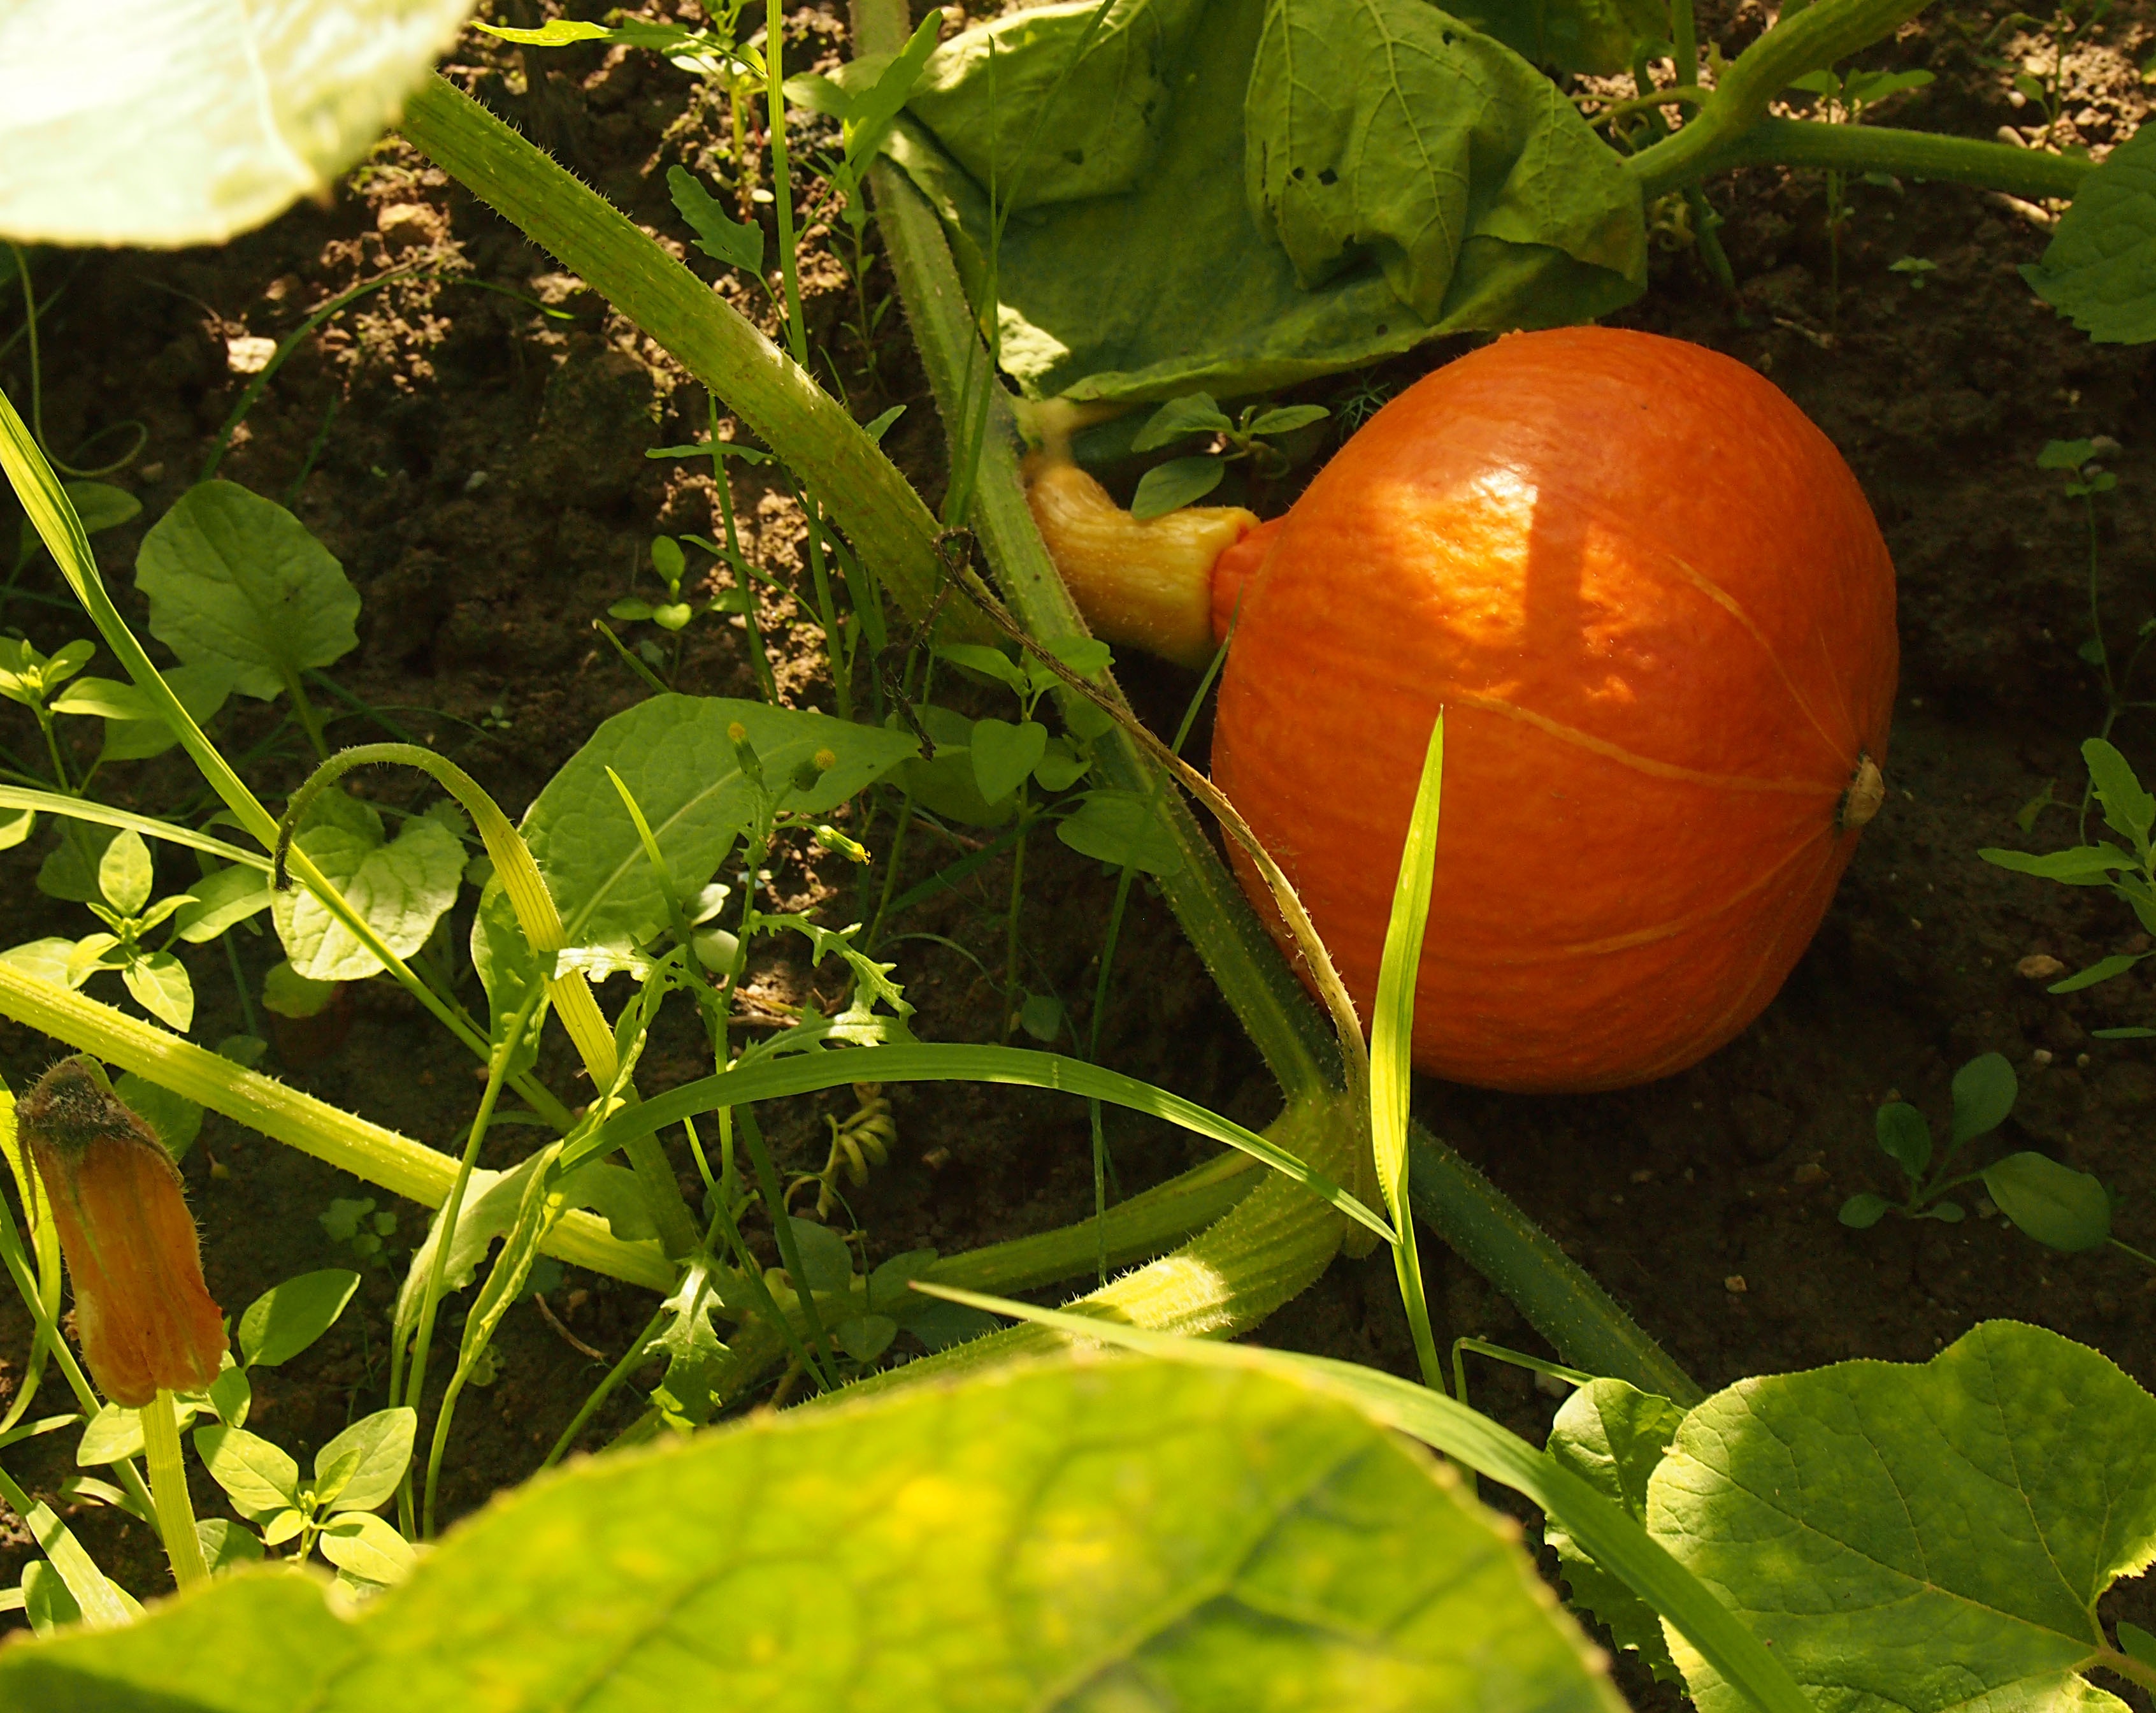
plant, leaf, flower, ripe, orange, food, produce, vegetable, autumn, pumpkin, botany, garden, delicious, gourd, vegetables, growing, vegetarian, cucurbita, hokkaido, flowering plant, grows, land plant